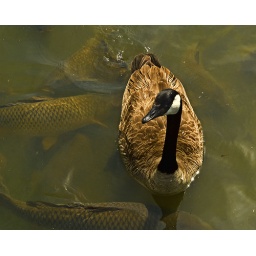
goose in the water with fish under